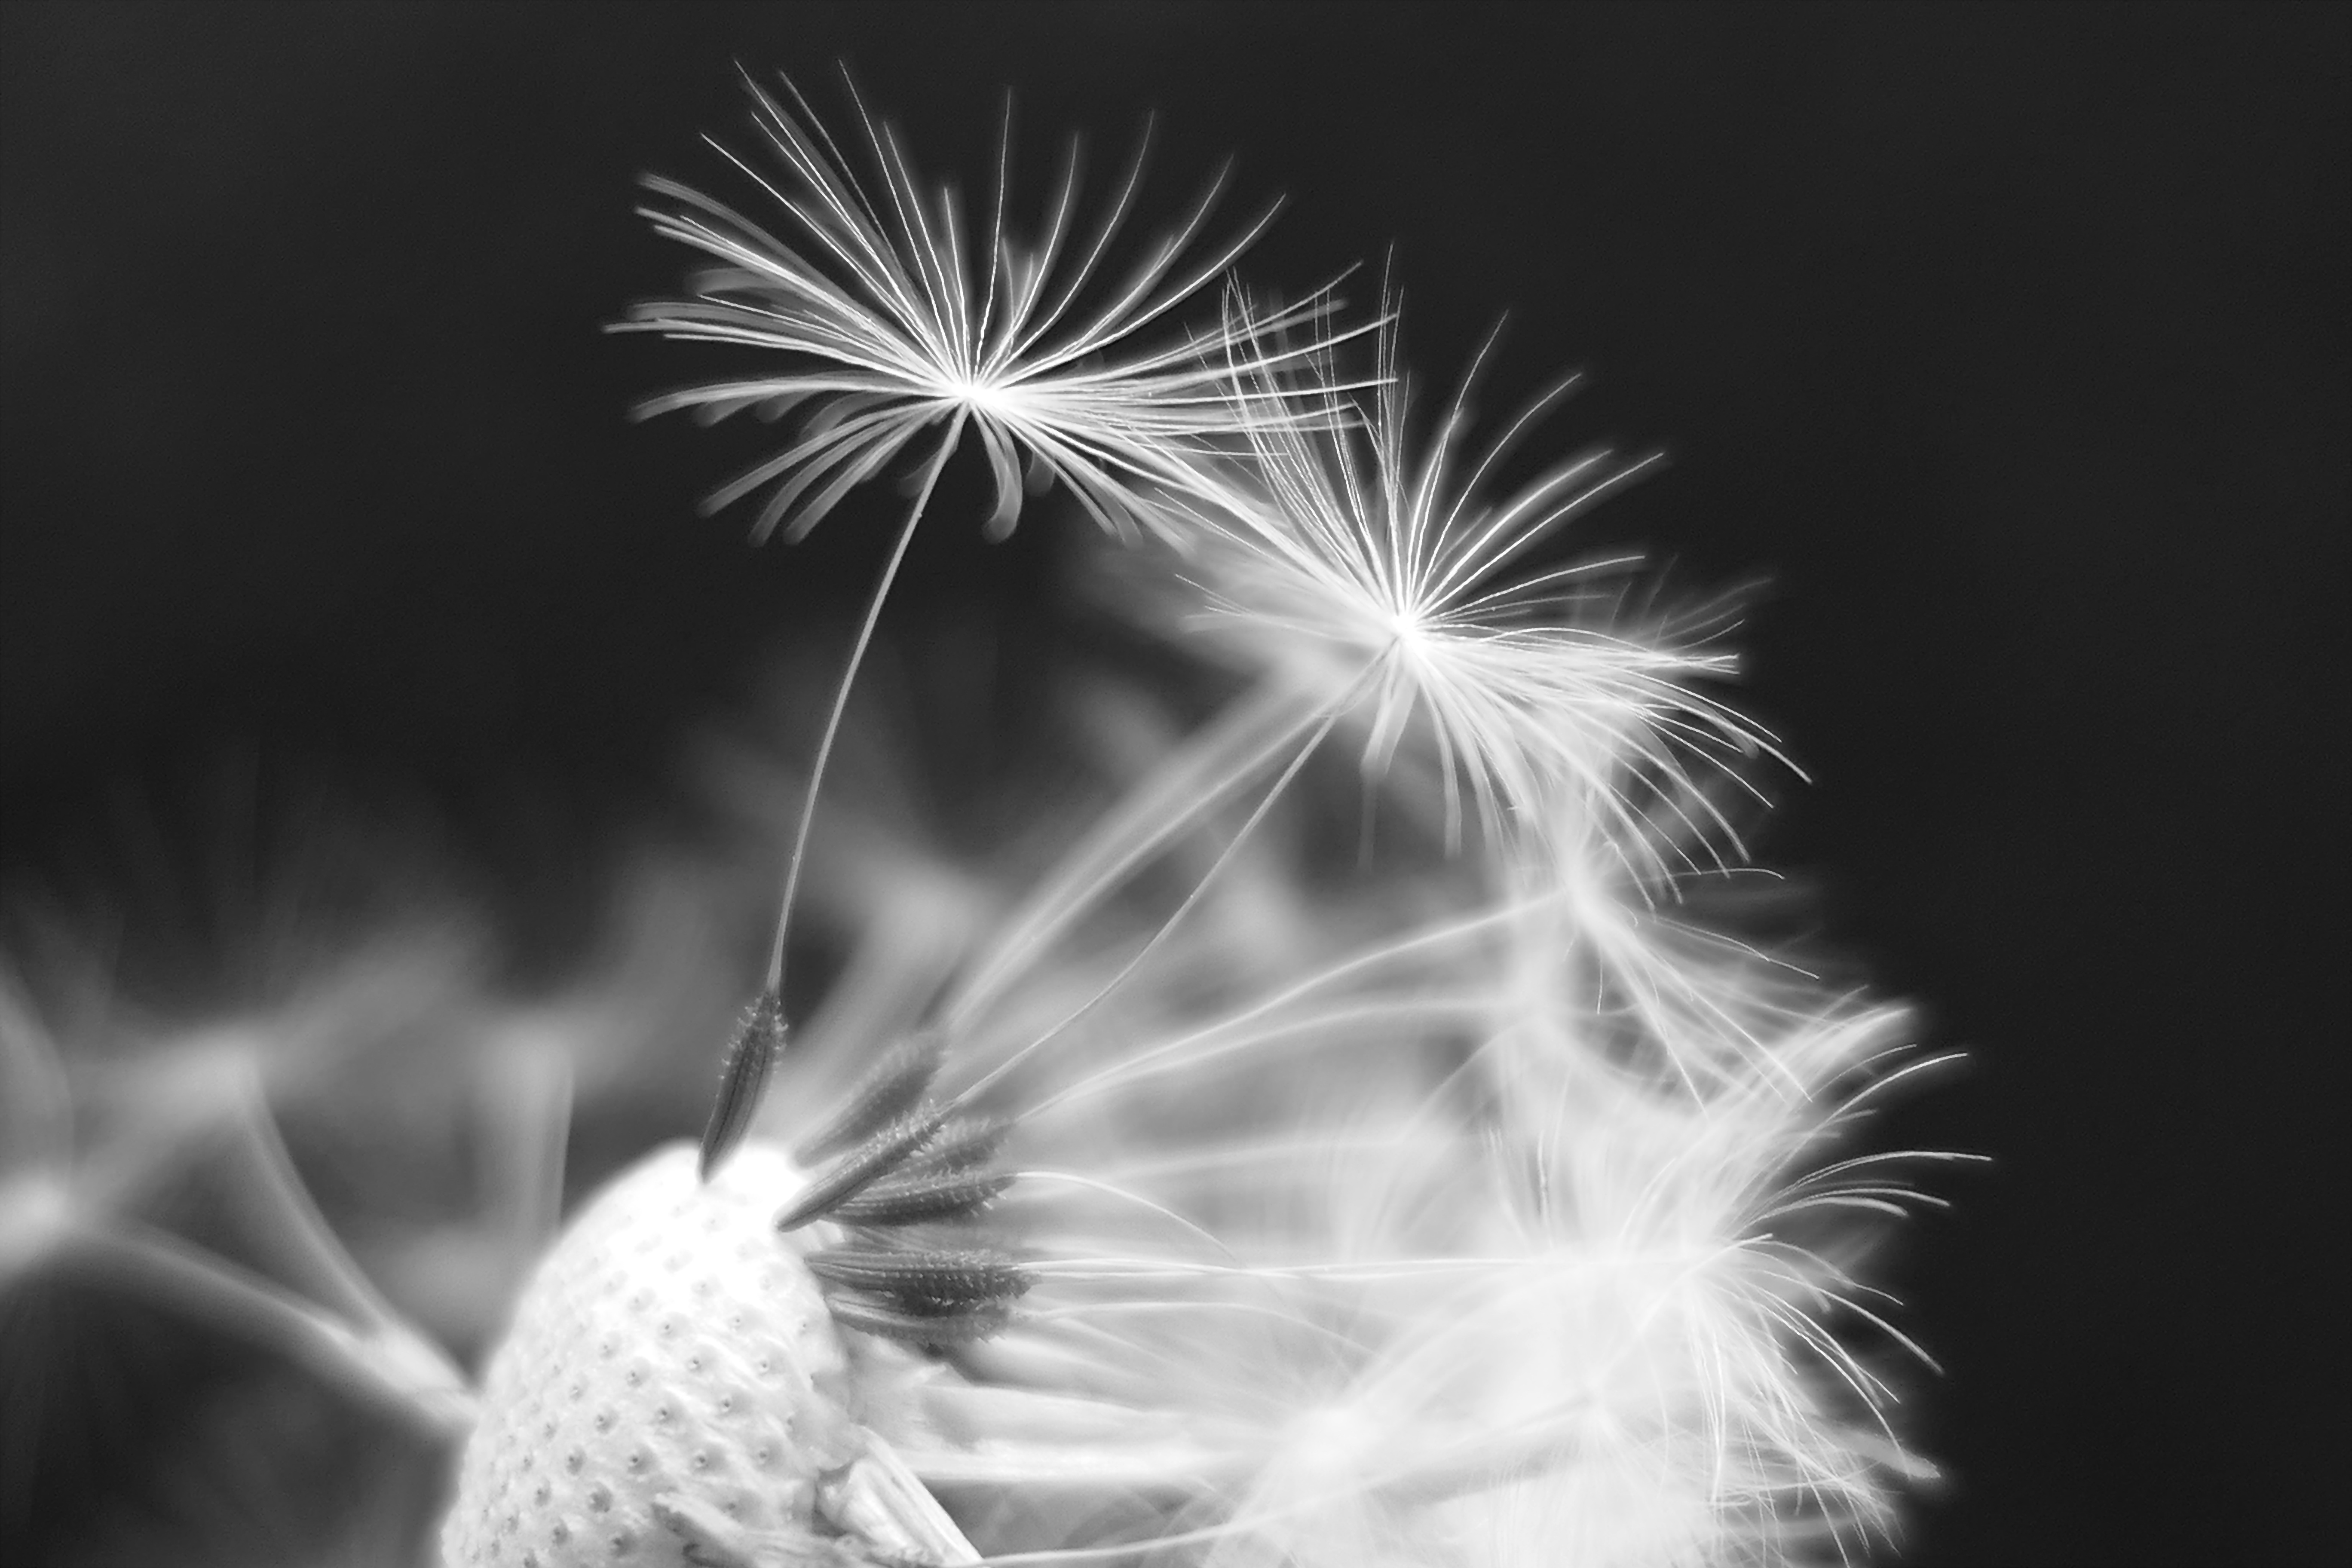
grass, blossom, black and white, plant, white, photography, dandelion, leaf, flower, bloom, sparkler, umbrella, black, monochrome, close, flora, close up, pointed flower, seeds, macro photography, flowering plant, common dandelion, daisy family, dandelion flower, dandelion seeds, monochrome photography, grass family, land plant